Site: brandenburg
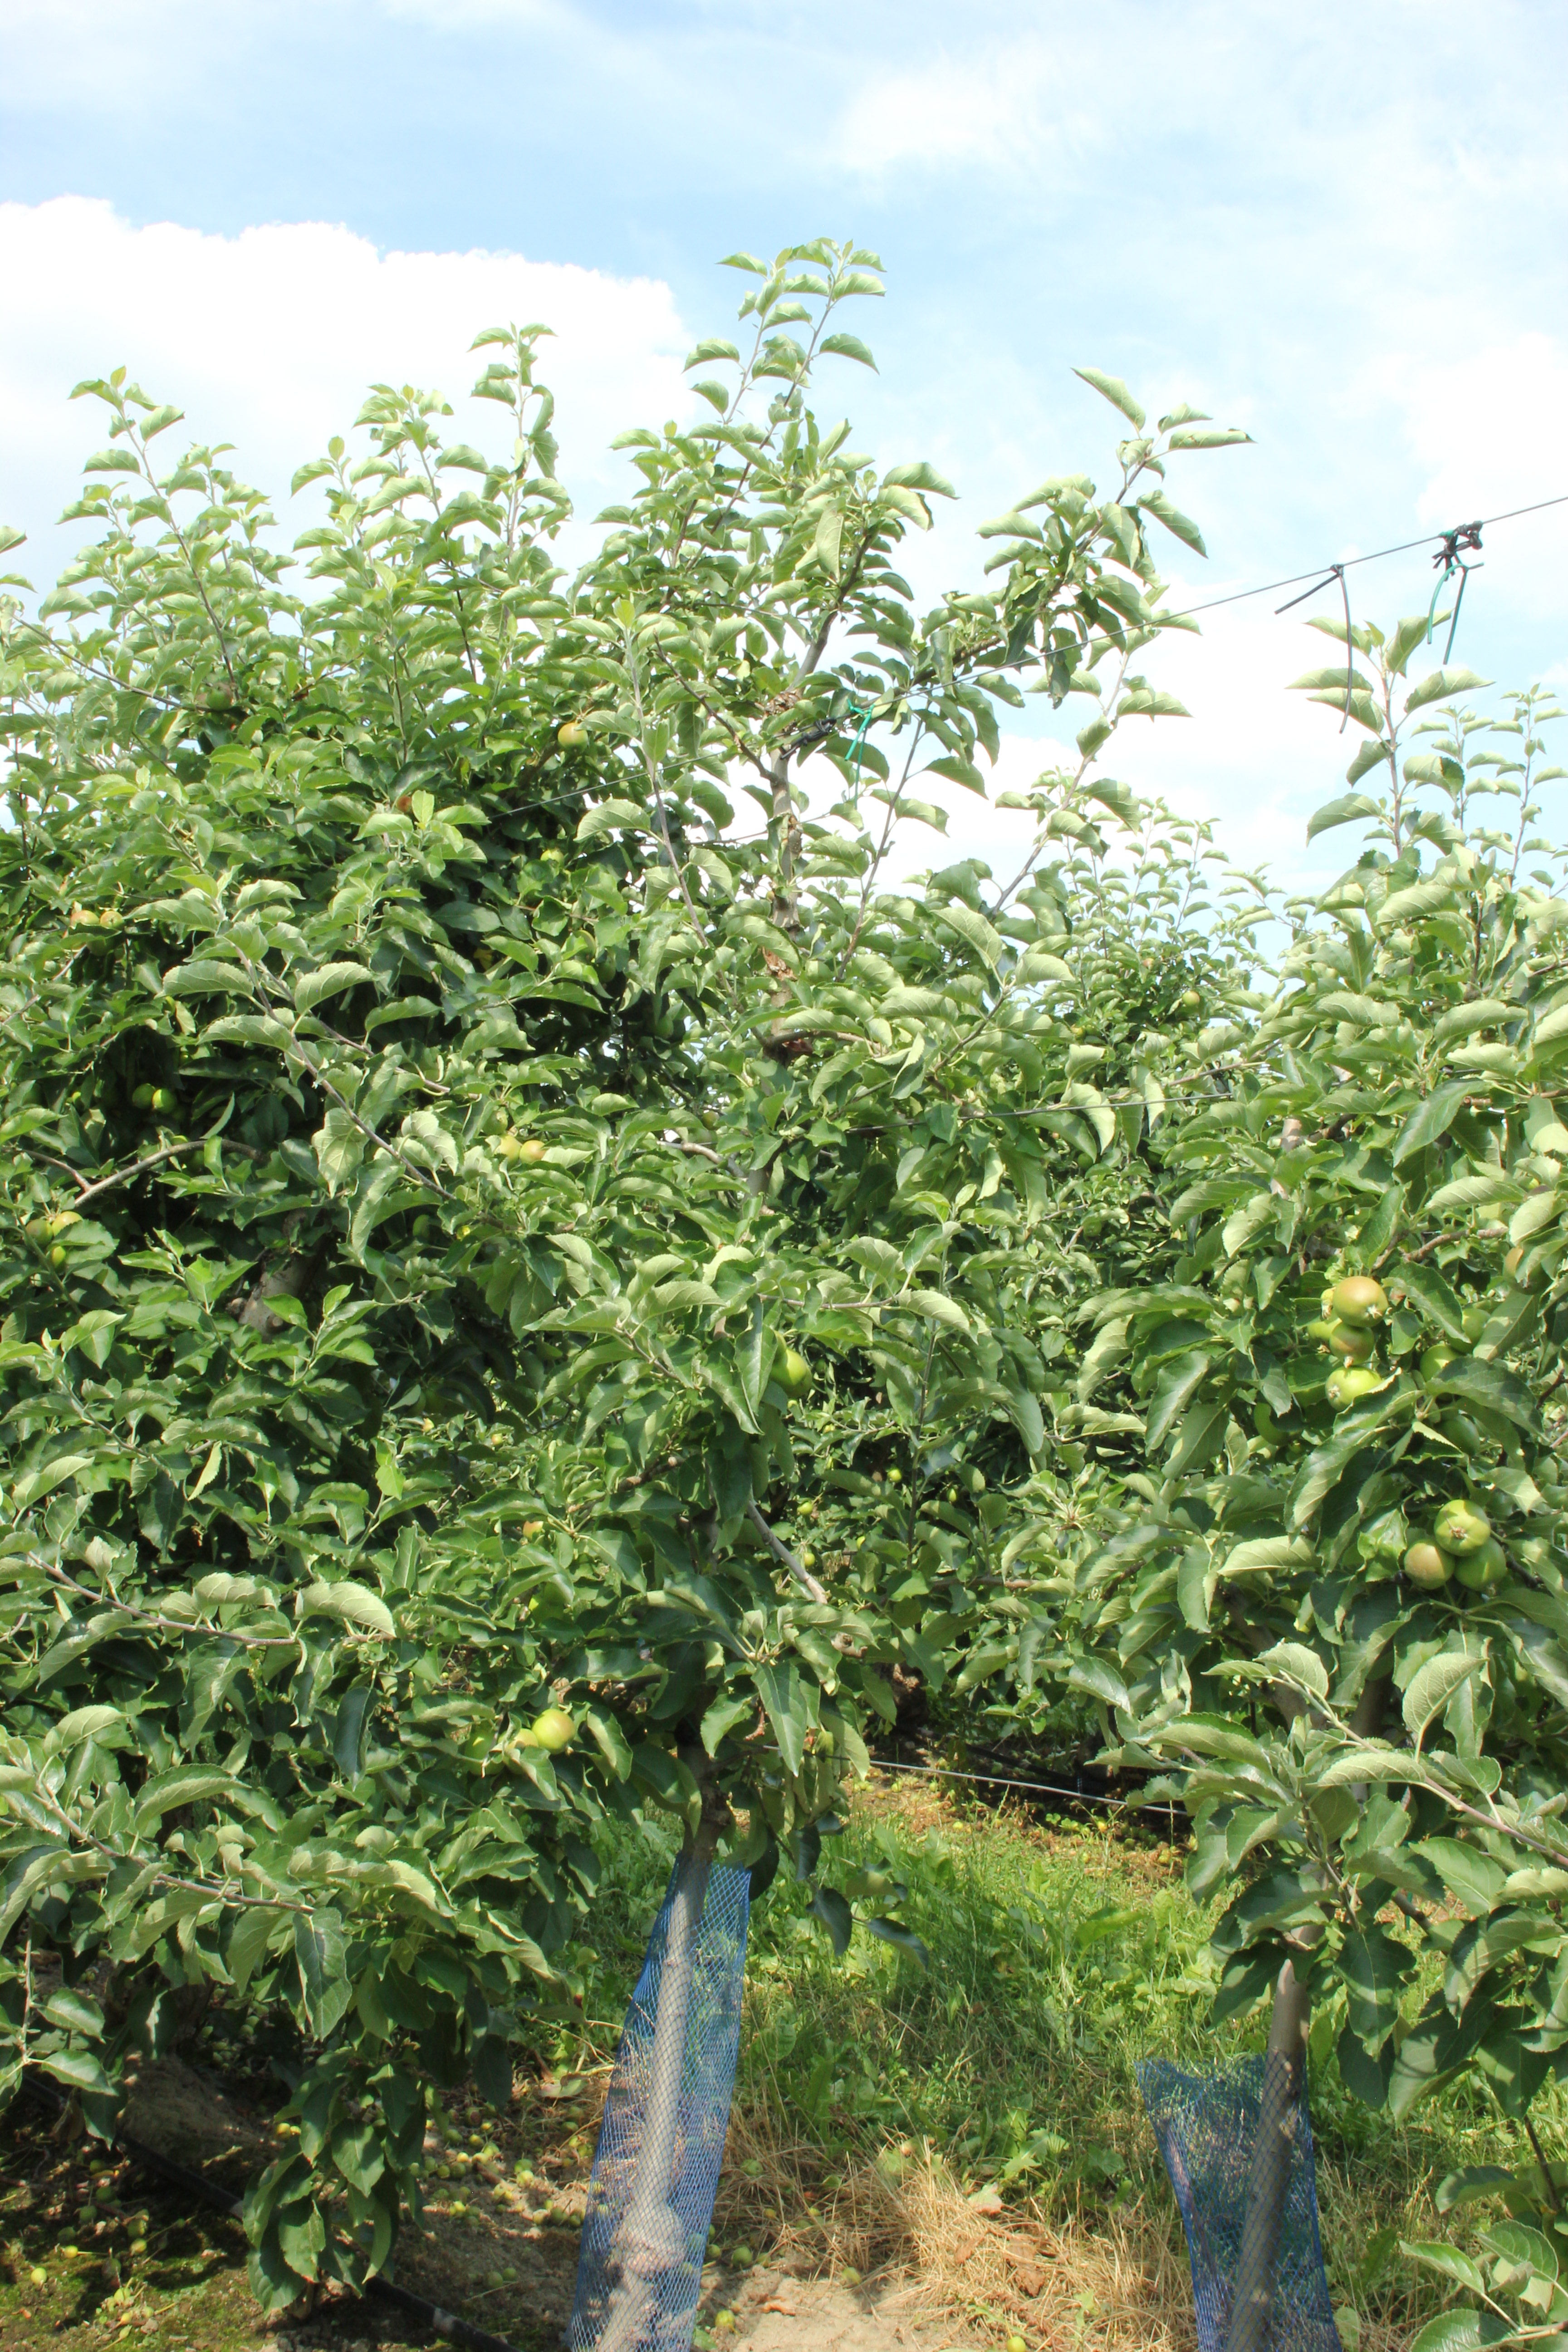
Growth stage (BBCH 74): Development of fruit